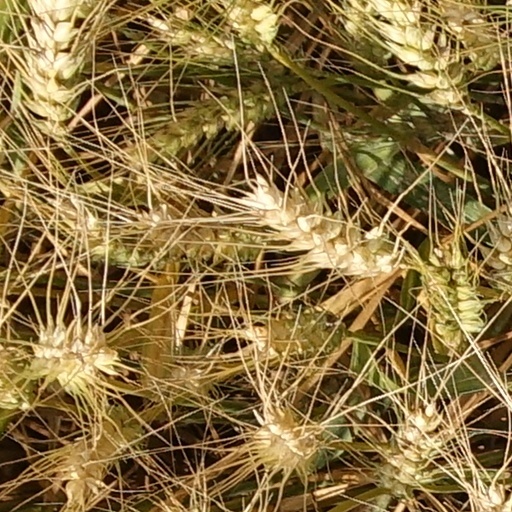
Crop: wheat